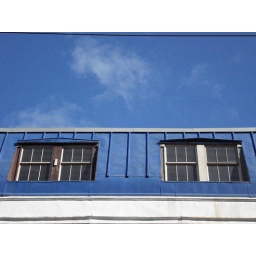
windows in the sky